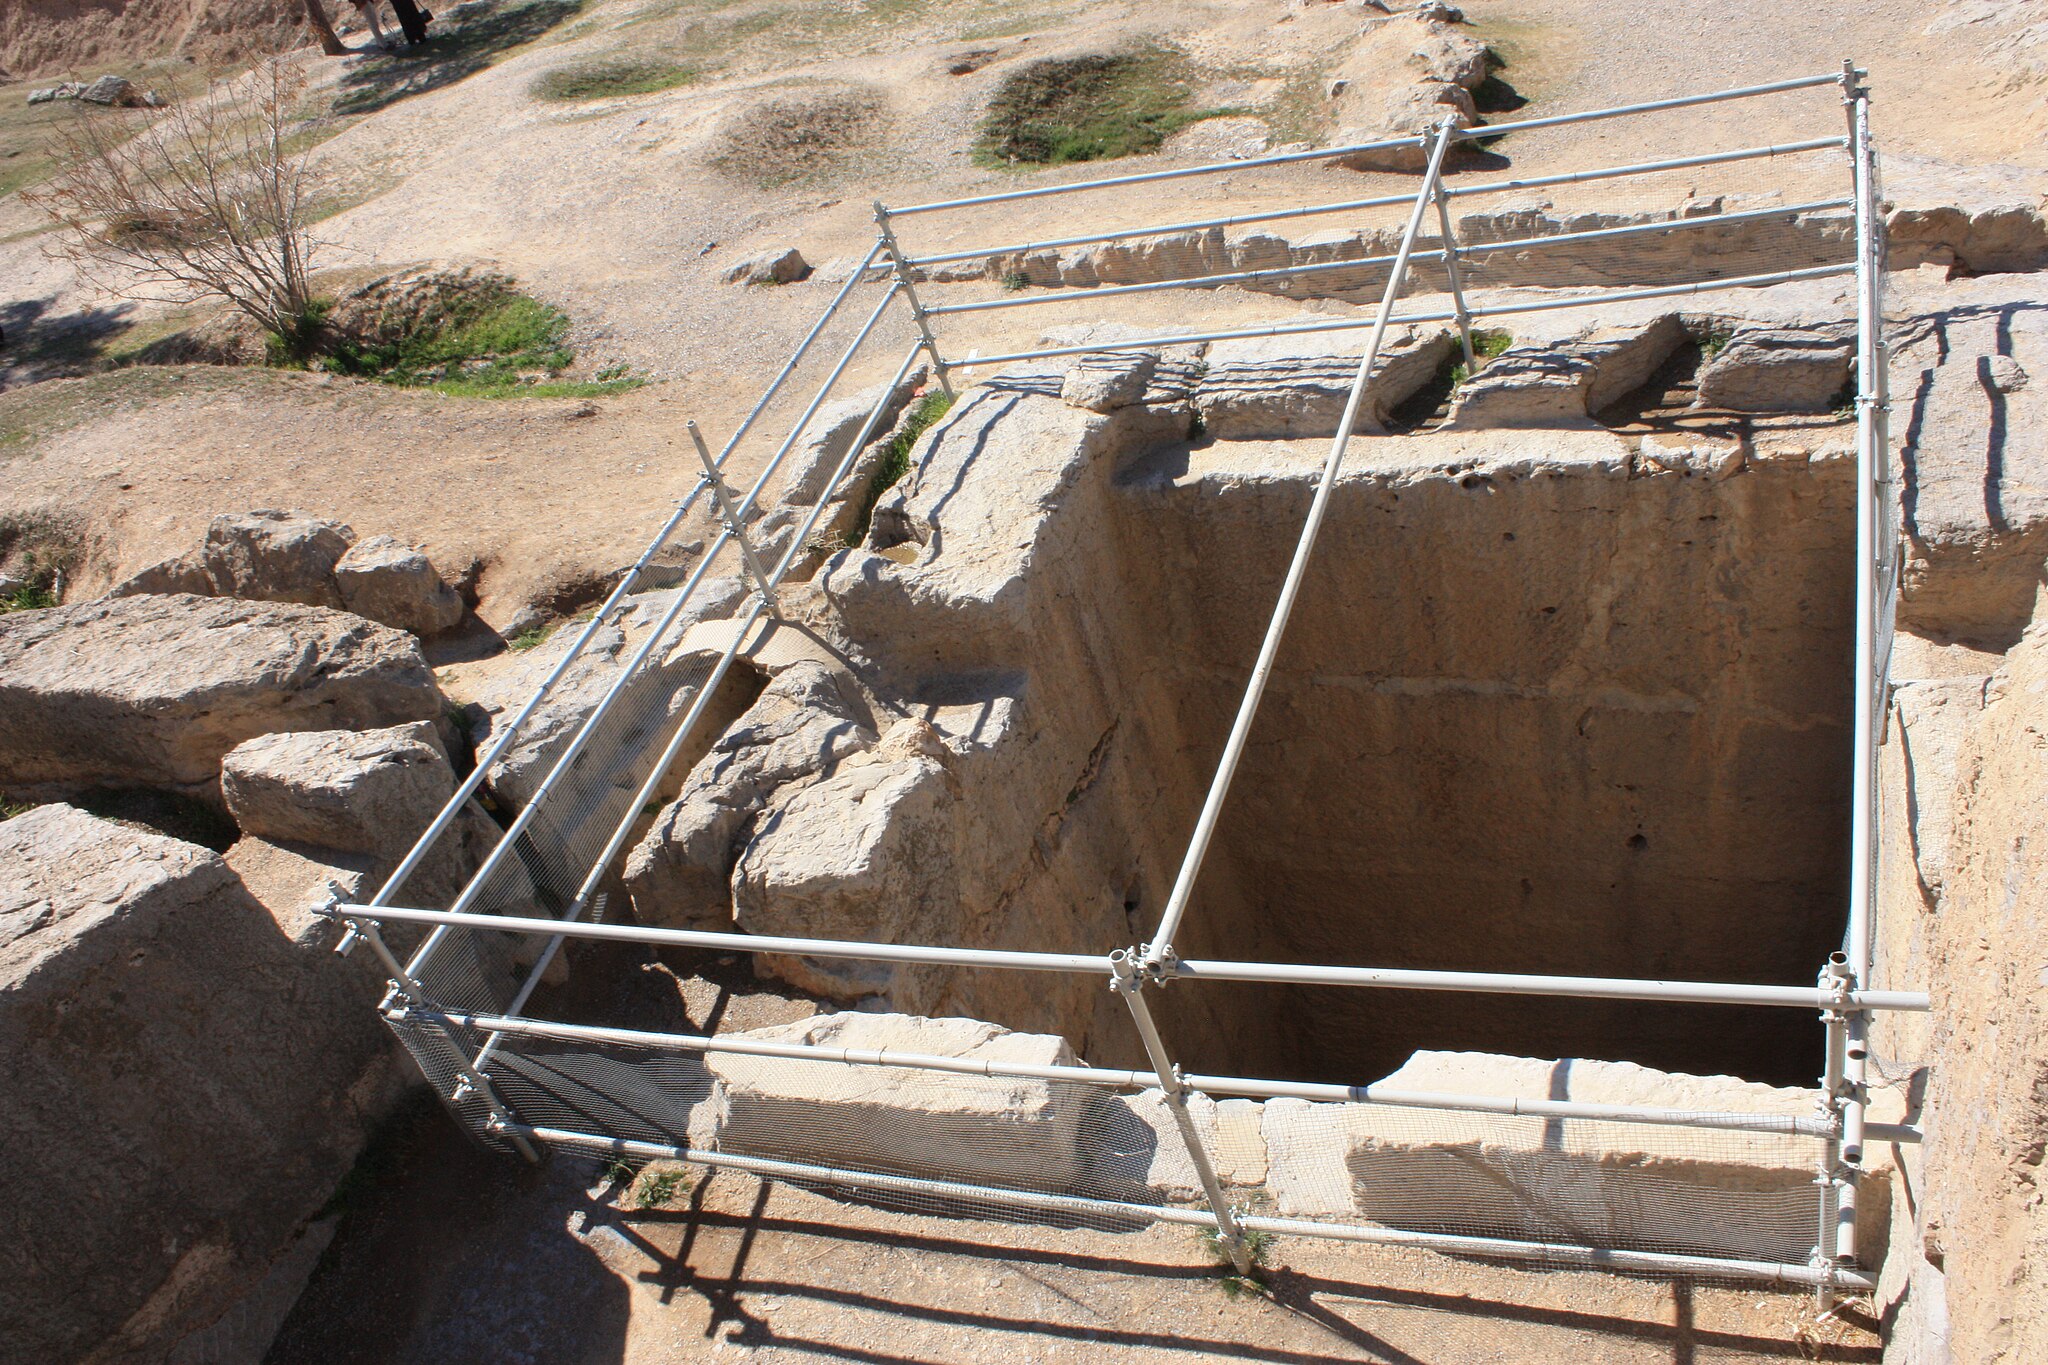
Title: Takhtejamshid 1181
Description: Persepolis in Shiraz
Date: 2009-04-03
Categories: GFDL, Taken with Canon EOS 450D, Cistern of Persepolis, License migration redundant, Self-published work, 2009 in Persepolis